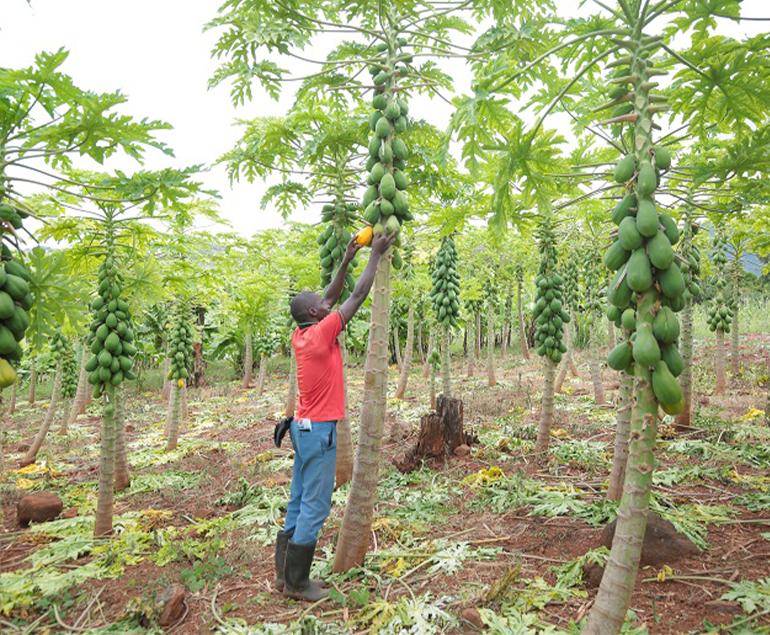
Mkulima akivuna mapapai kutoka kwenye mti wenye matunda mengi, huku miti mingine ya mipapai ikiwa katika mistari iliyopangwa vizuri, ikionyesha mfumo wa kilimo cha kibiashara. Mandhari ya kijani kibichi na uzalishaji wa kiwango kikubwa, inaashiria uwekezaji wa lengo la soko, ambapo mapapai yanatumika kama zao la biashara.